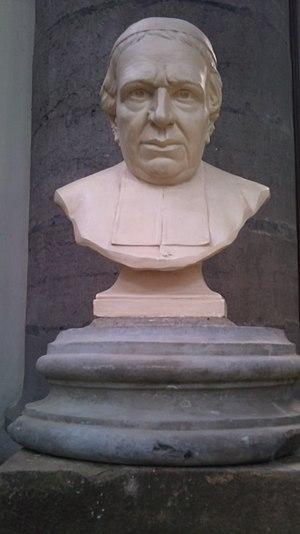
Douai - Collégiale Saint-Pierre - Jean-Batiste Debrabant 1801 1880
La collégiale Saint-Pierre est située à Douai, qui est l'une des rares villes à avoir deux collégiales avec la collégiale Saint-Amé.
Jean-Baptiste Debrabant est un prêtre français fondateur des sœurs de la sainte union des Sacrés Cœurs.
Le collège Notre-Dame de la Tombe, plus généralement appelé collège de Kain, est un collège belge dans le village de Kain dans l'entité de Tournai en Hainaut occidental.